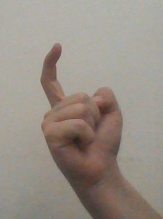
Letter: ra